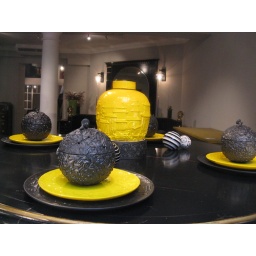
Love! Love! Love! the citron yellow against the ebony table and black china